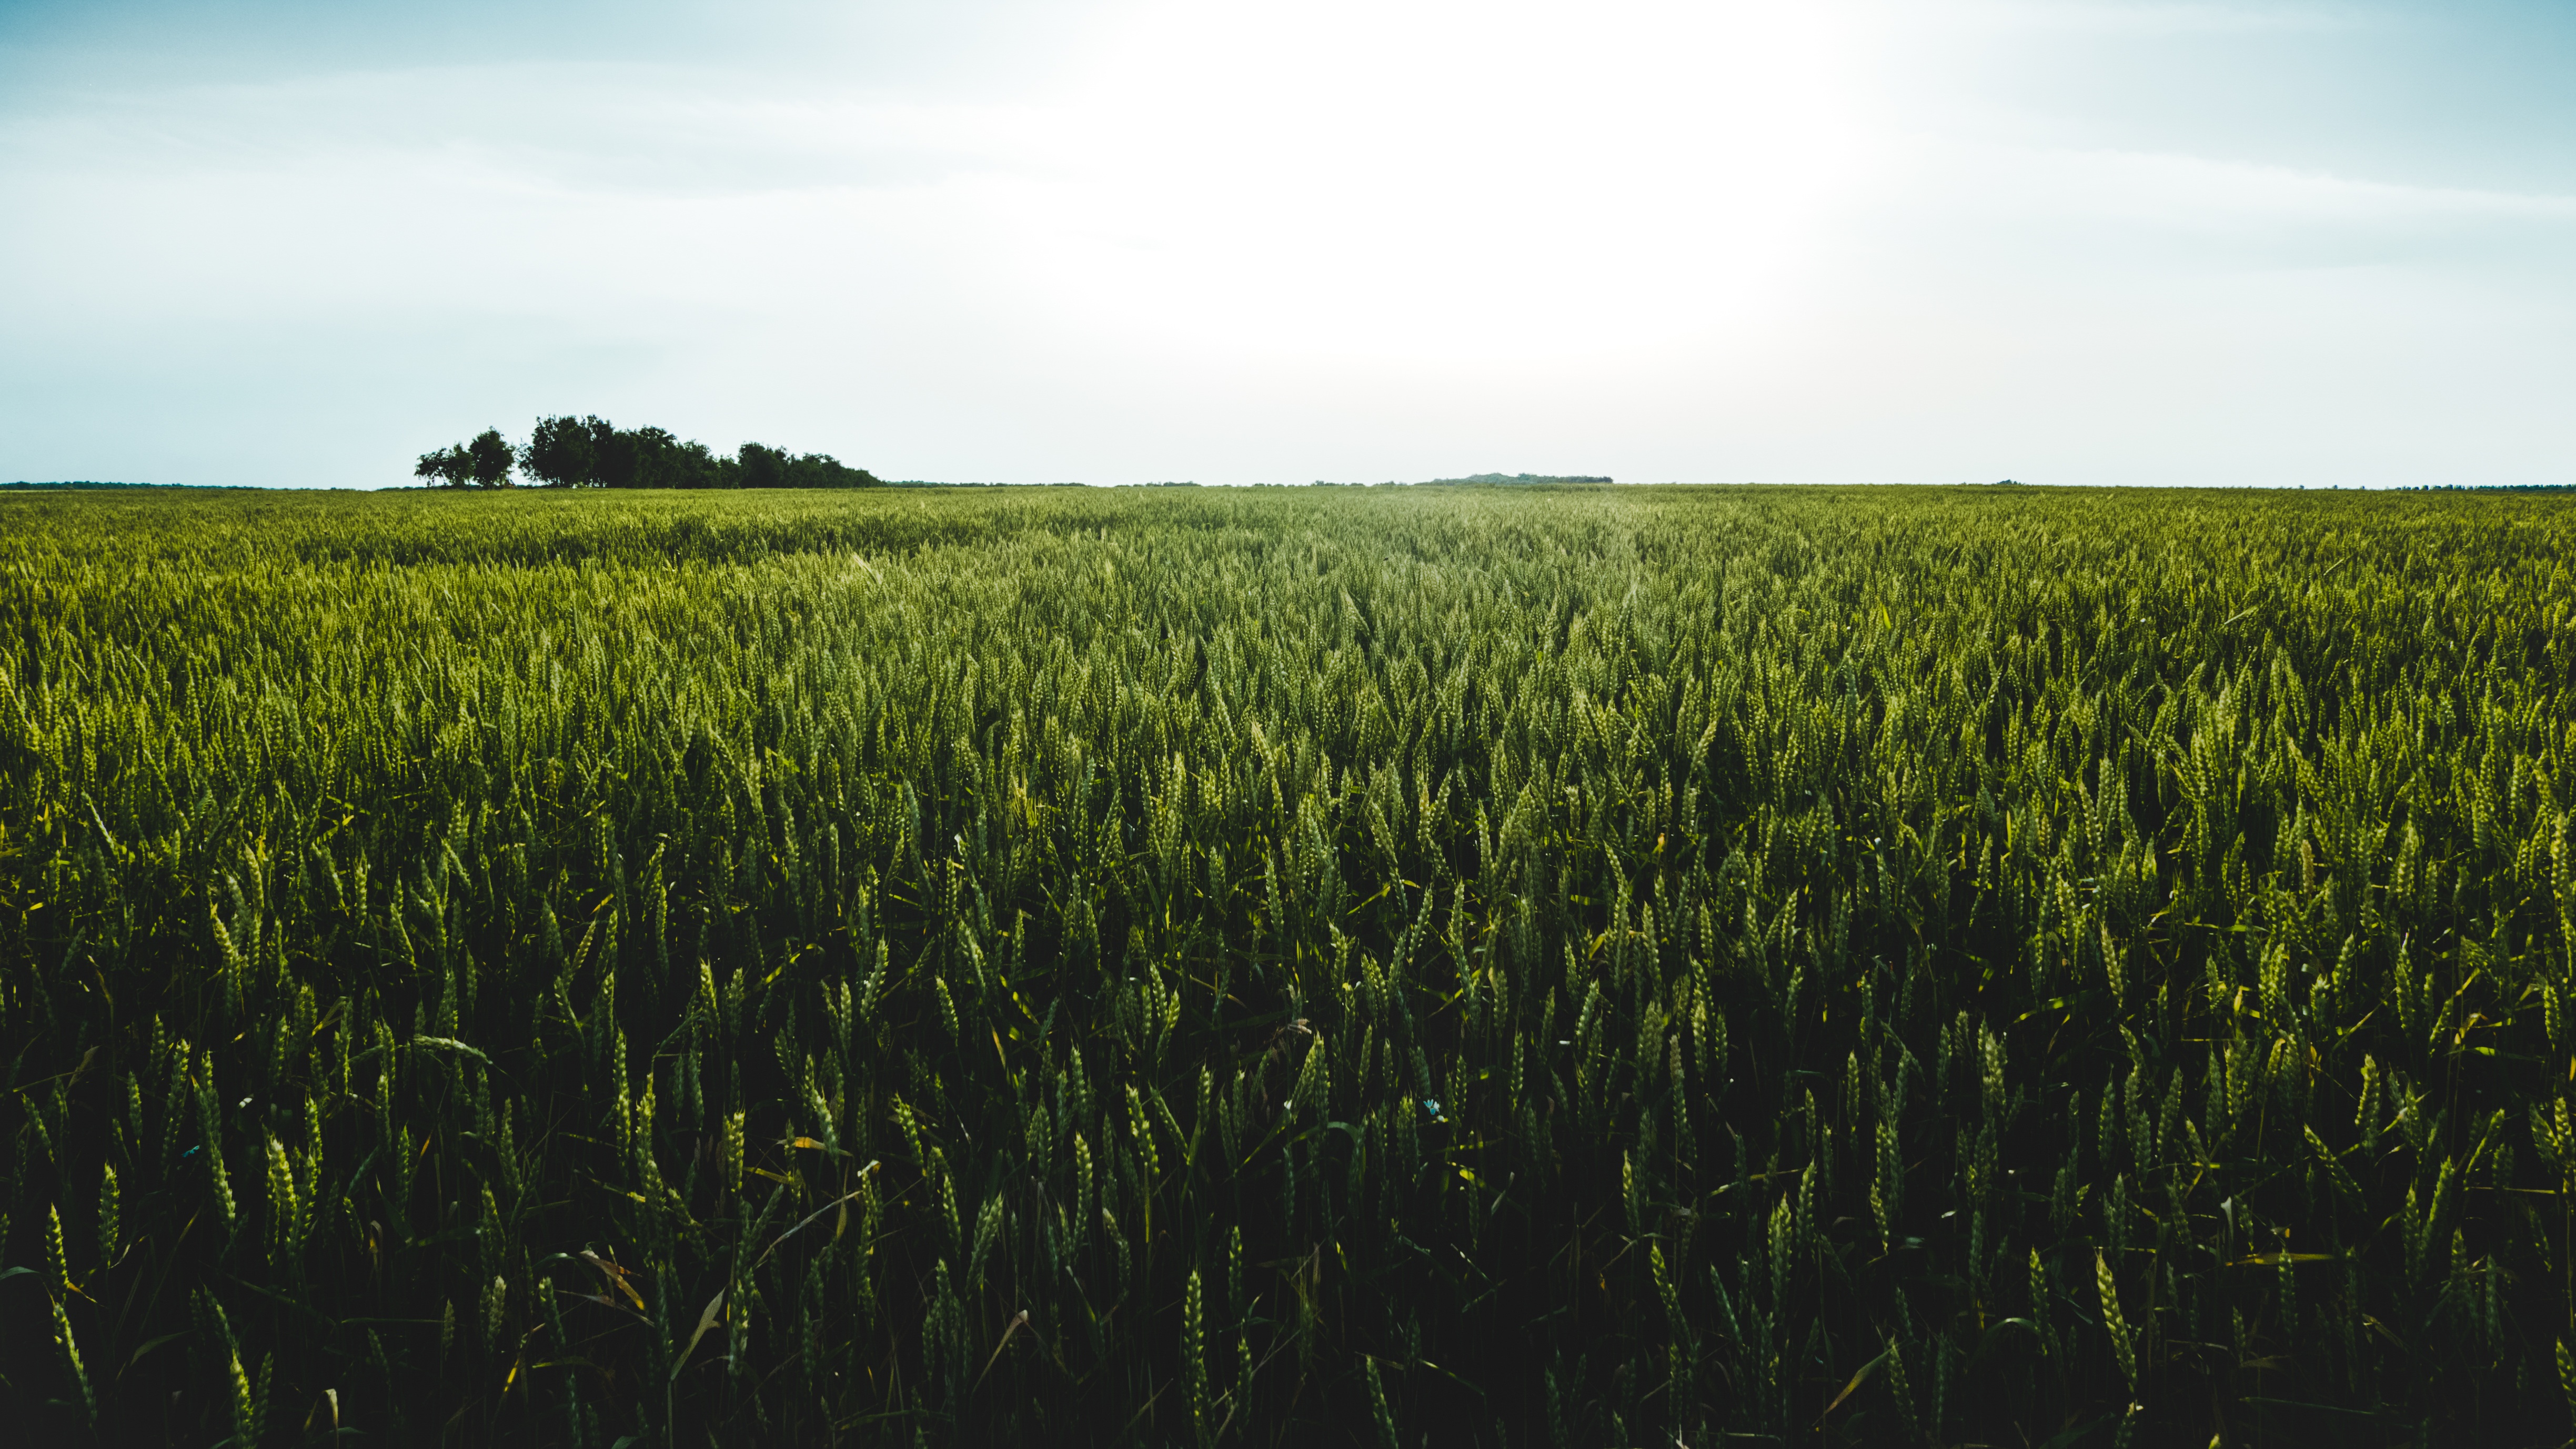
tree, grass, horizon, plant, sky, field, meadow, wheat, grain, prairie, food, green, crop, pasture, soil, agriculture, plain, grassland, rural area, paddy field, grass family